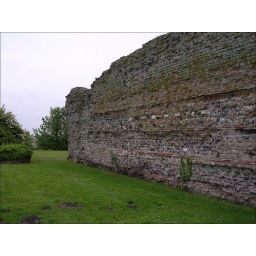
Northern curtain wall overlying the &lt;i&gt;mansio&lt;/i&gt; in the north-east corner. Looking E